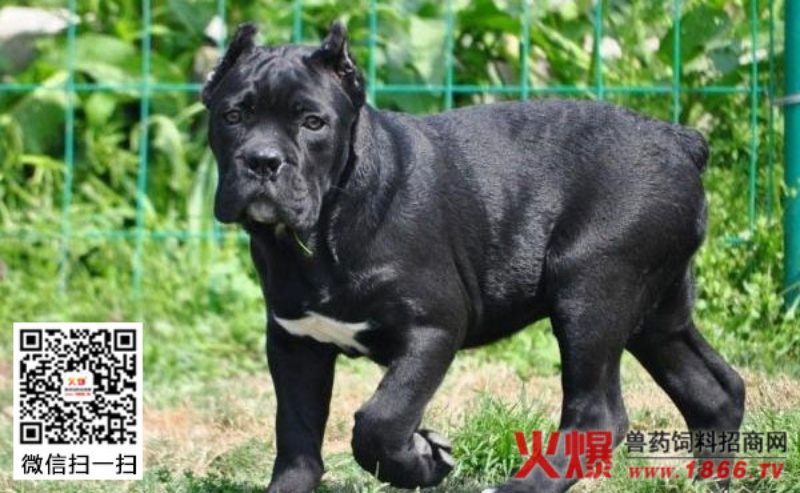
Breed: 253-n000105-Cane_Carso